Media, Pennsylvania

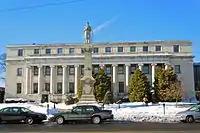
Delaware County Courthouse

Media is a borough in and the county seat of Delaware County, Pennsylvania, United States. It is located about west of Philadelphia. It is part of the Delaware Valley, also known as the Philadelphia metropolitan area.